Maudlands railway station

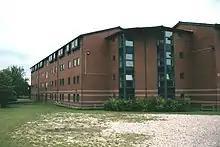
UCLan's Roeburn Hall is on the site of the former station

For two days in 1991, the station name "Preston Maudlands" was revived for a temporary platform. It was located on the Blackpool Line adjacent to Tulketh Brow, used as a temporary terminus on 9–10 March 1991 to allow bridge maintenance.